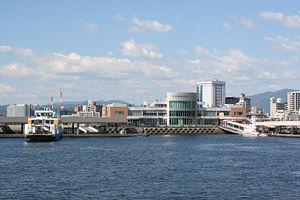
La baie de Hiroshima est une baie dans la mer intérieure de Seto au Japon. Du point de vue administratif, la baie est divisée entre les préfectures de Hiroshima et Yamaguchi. La rive de la baie est une ria. Sa superficie est d'environ 1 000 km² avec une profondeur moyenne de 25 m.